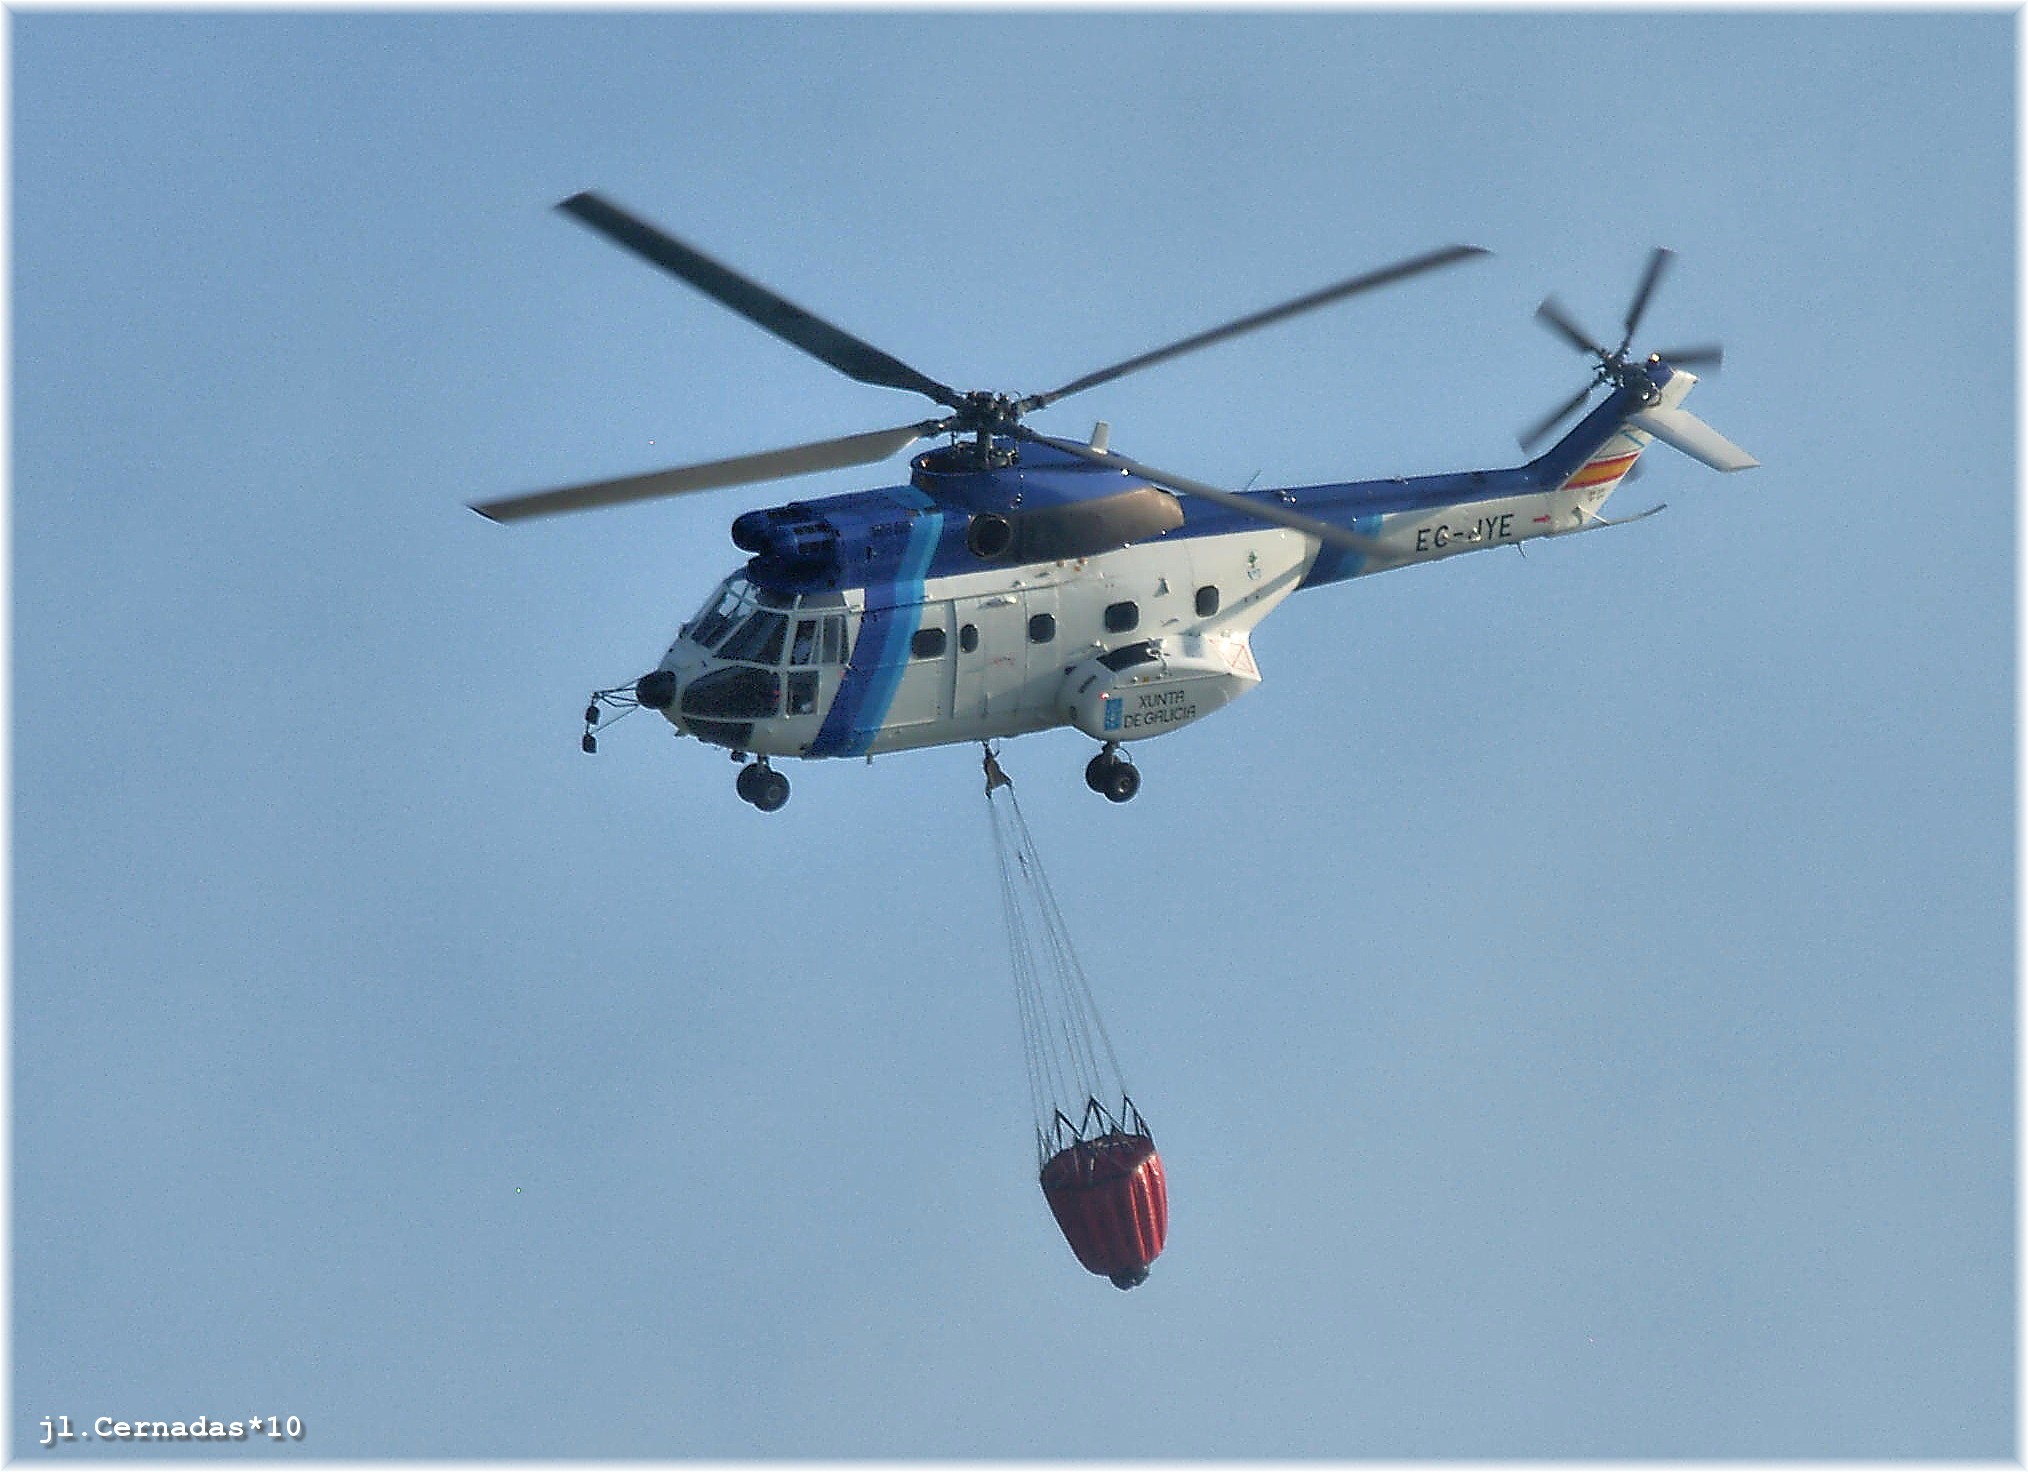
aircraft, europe, vehicle, aviation, helicopter, spain, galicia, fuego, galiza, provinciapontevedra, lume, rotorcraft, air force, atmosphere of earth, helicopter rotor, military helicopter, sikorsky s 70